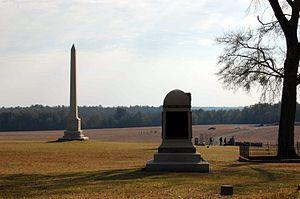
Le Camp d'Andersonville, aussi connu sous le nom de Camp Sumter, est un site historique national qui commémore un ancien camp de prisonniers de guerre situé dans le Comté de Macon à l'est d'Andersonville. Le camp a été utilisé durant la Guerre de Sécession par les confédérés et a été dirigé par le Capitaine Henry Wirz. 45 000 prisonniers de l'Union y ont été internés sur une période de 14 mois à partir de février 1864, dont 12 913 sont morts de faim, de malnutrition, de maladie, de violences et d'exécutions perpétrées par les gardes du camp.